A Quiet Night In

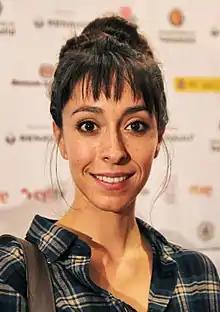
The mostly dialogue-free episode starred Oona Chaplin "(pictured, 2016)", a great-grandchild of the silent film star Charlie Chaplin.

"Inside No. 9", for Pemberton, offered the "perfect vehicle" for revisiting the possibility of dialogue-free television. Shearsmith said that, at the start of the writing process, the pair did not have the intention of scripting the entire episode without dialogue, and that it would be "great" to have ten minutes without it. However, Pemberton said it was easier to write once they had entered the correct "mindset". Once half an episode had been written, Pemberton said, the pair thought "we've just got to keep going". The only dialogue in the episode is right at the end; "what a great thing to get to the end and just have one line of dialogue", Pemberton suggested, comparing the concept to that of the Mel Brooks film "Silent Movie".